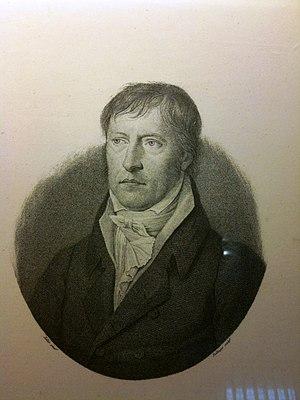
« Jamais sans doute dans l’histoire […] le thème du progrès n’a à ce point interrogé l’humanité dans son ensemble et l’humanité propre à chaque individu. »